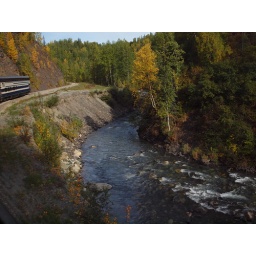
The railroad track follows the curve of a river. The last couple of Princess cars are visible going around the curve.